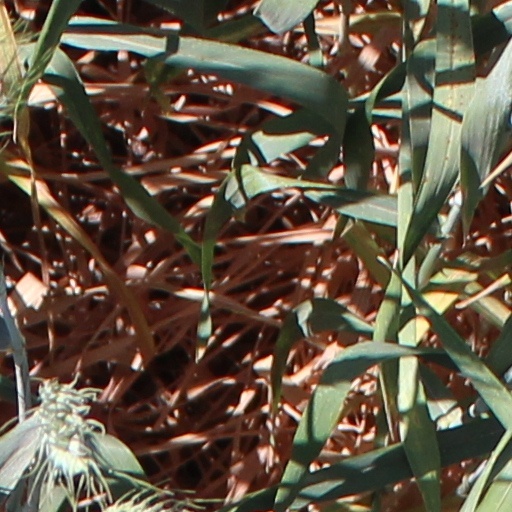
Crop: wheat